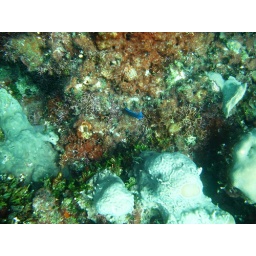
Jon chased that little blue fish all over the reef.